Kevin Nealon

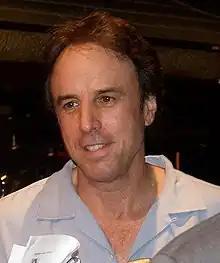
Nealon in Las Vegas, 2006

Kevin Nealon (born November 18, 1953) is an American comedian and actor. He has earned a Primetime Emmy Award nomination and two Screen Actors Guild Award nominations.